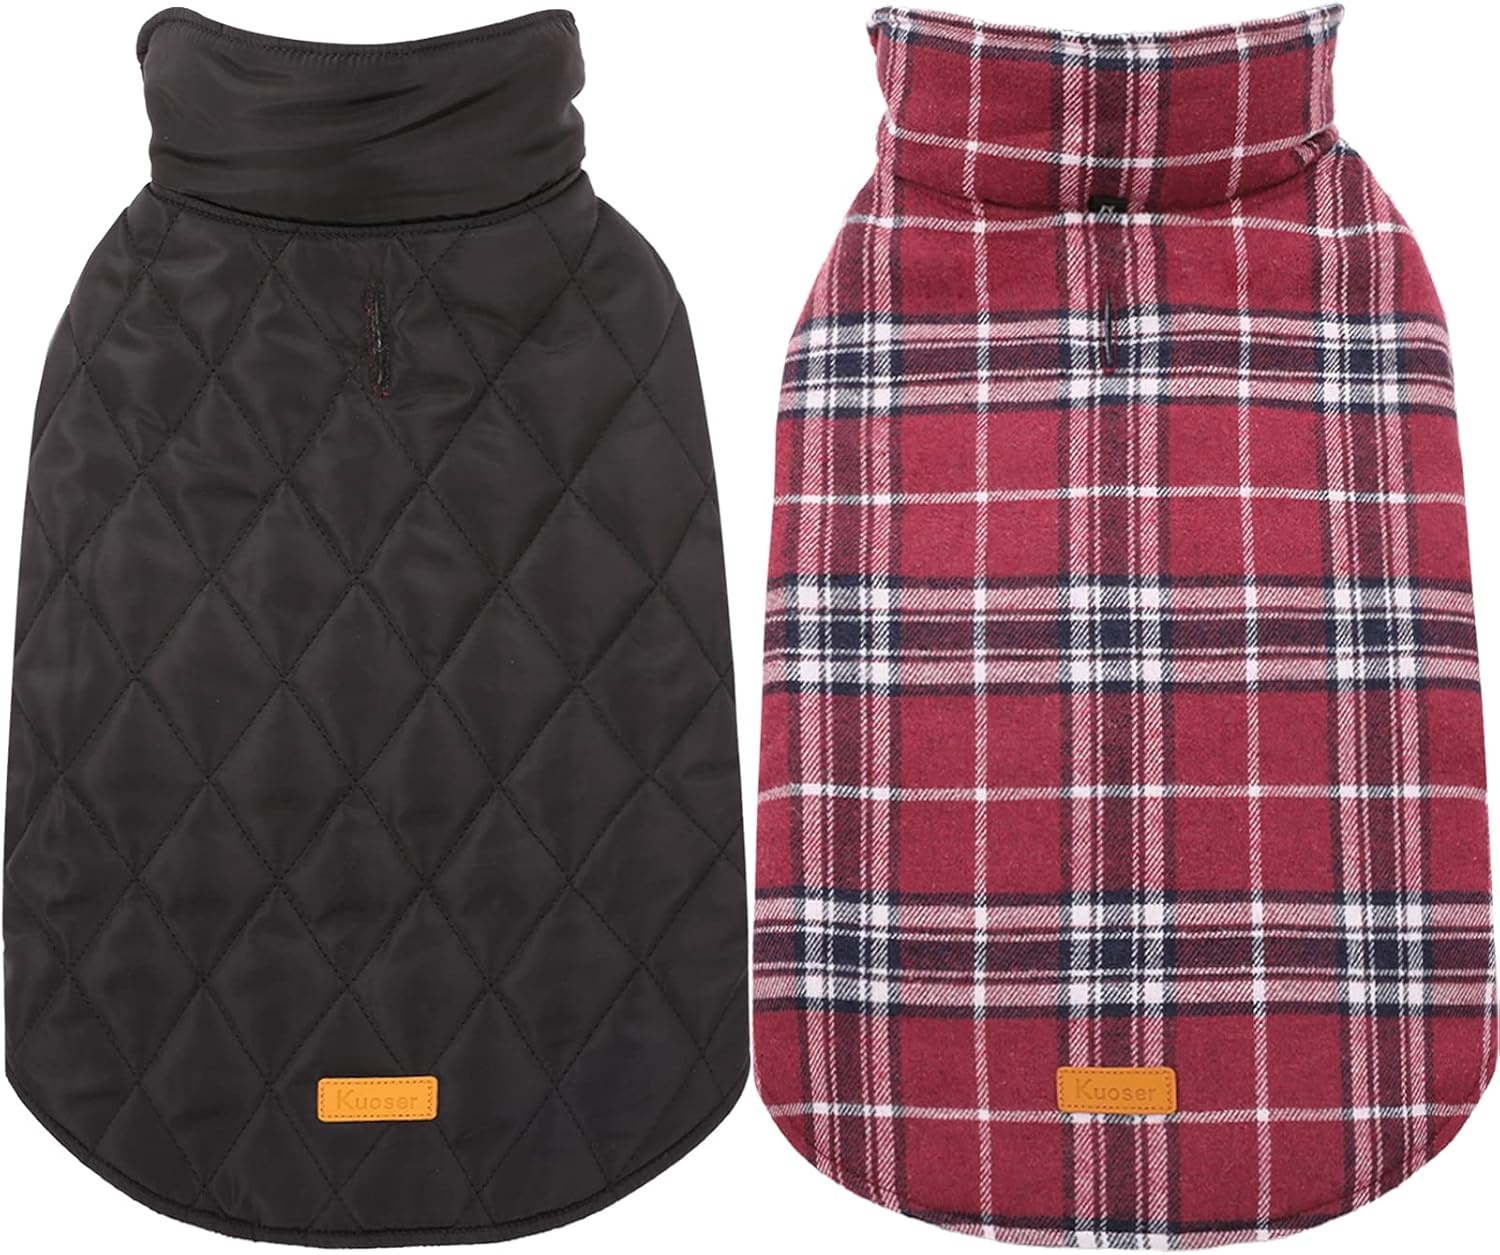
Kuoser Waterproof Dog Coat, Reversible Dog Jacket for Small Dogs, Adjustable Durable Doggie Winter Coat Warm Cozy Puppy Cold Weather Apparel from Small to Large Breed, Red S
Brand: Kuoser
Overview Size : Small (Pack of 1) Neck Size : 30 centimeters Chest Size : 17.3 Inches Minimum Weight Recommendation : 4 Pounds Occasion : Birthday, New Year, Thanksgiving About this item PERFECT FIT FOR ALL DOGS: Kuoser dog winter coat comes in 7 sizes to fit breeds like French Bulldogs, Labrador, Golden retriever and more. Make sure to measure your pet accurately to ensure the perfect fit. If in doubt, size up for optimum comfort WEATHERPROOF: Our dog jacket is made of windproof and waterproof polyester to protect your furry friend from bad weather. The double-layer fleece lining guarantees maximum warmth for indoor and outdoor activities REVERSIBLE & ADJUSTABLE: With easy-to-use magic stickers around the neck and belly, the Kuoser dog coat is reversible for versatility. It also comes with an elastic chest design for your dog’s comfort during the winter CONVENIENT LEASH HOLE: Our dog coat also features a leash hole on the back, making it easy to connect a leash or harness, ensuring your dog's safety during walks, runs, and hikes CLASSIC PATTERN: Our Kuoser dog winter coat comes in 13 different colors of a vintage British-style plaid pattern. It's a must-have for any cold-weather occasion like Christmas, Thanksgiving Day, Halloween, or nightly walks. Keep your dog warm in style
Category: Animals & Pet Supplies > Pet Supplies > Pet Apparel > Pet Coats